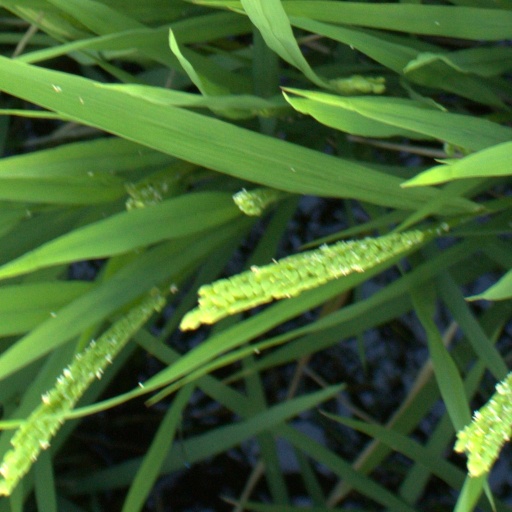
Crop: rice